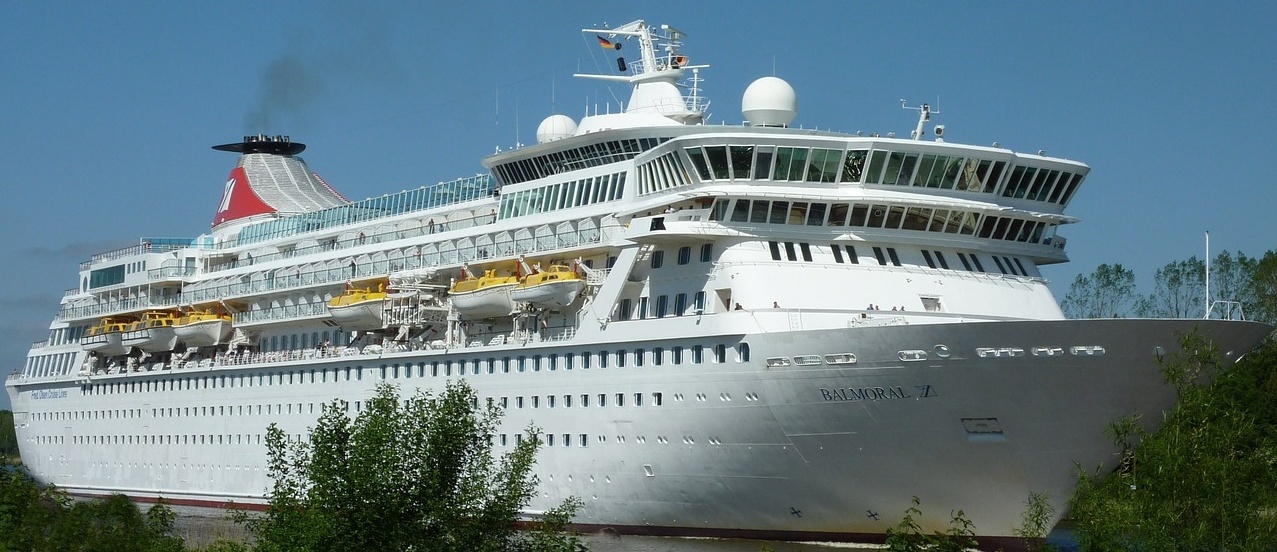
Vehicle type: Ships